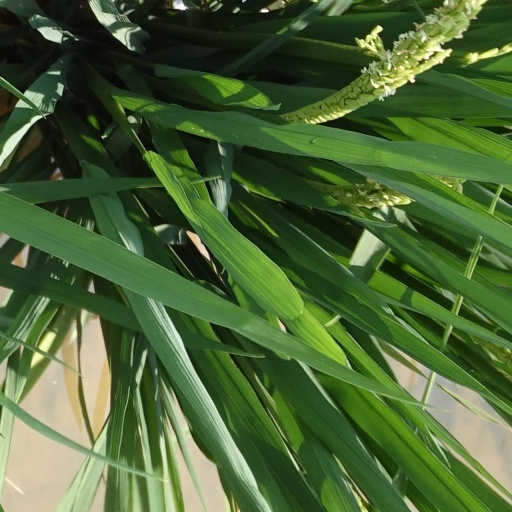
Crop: rice